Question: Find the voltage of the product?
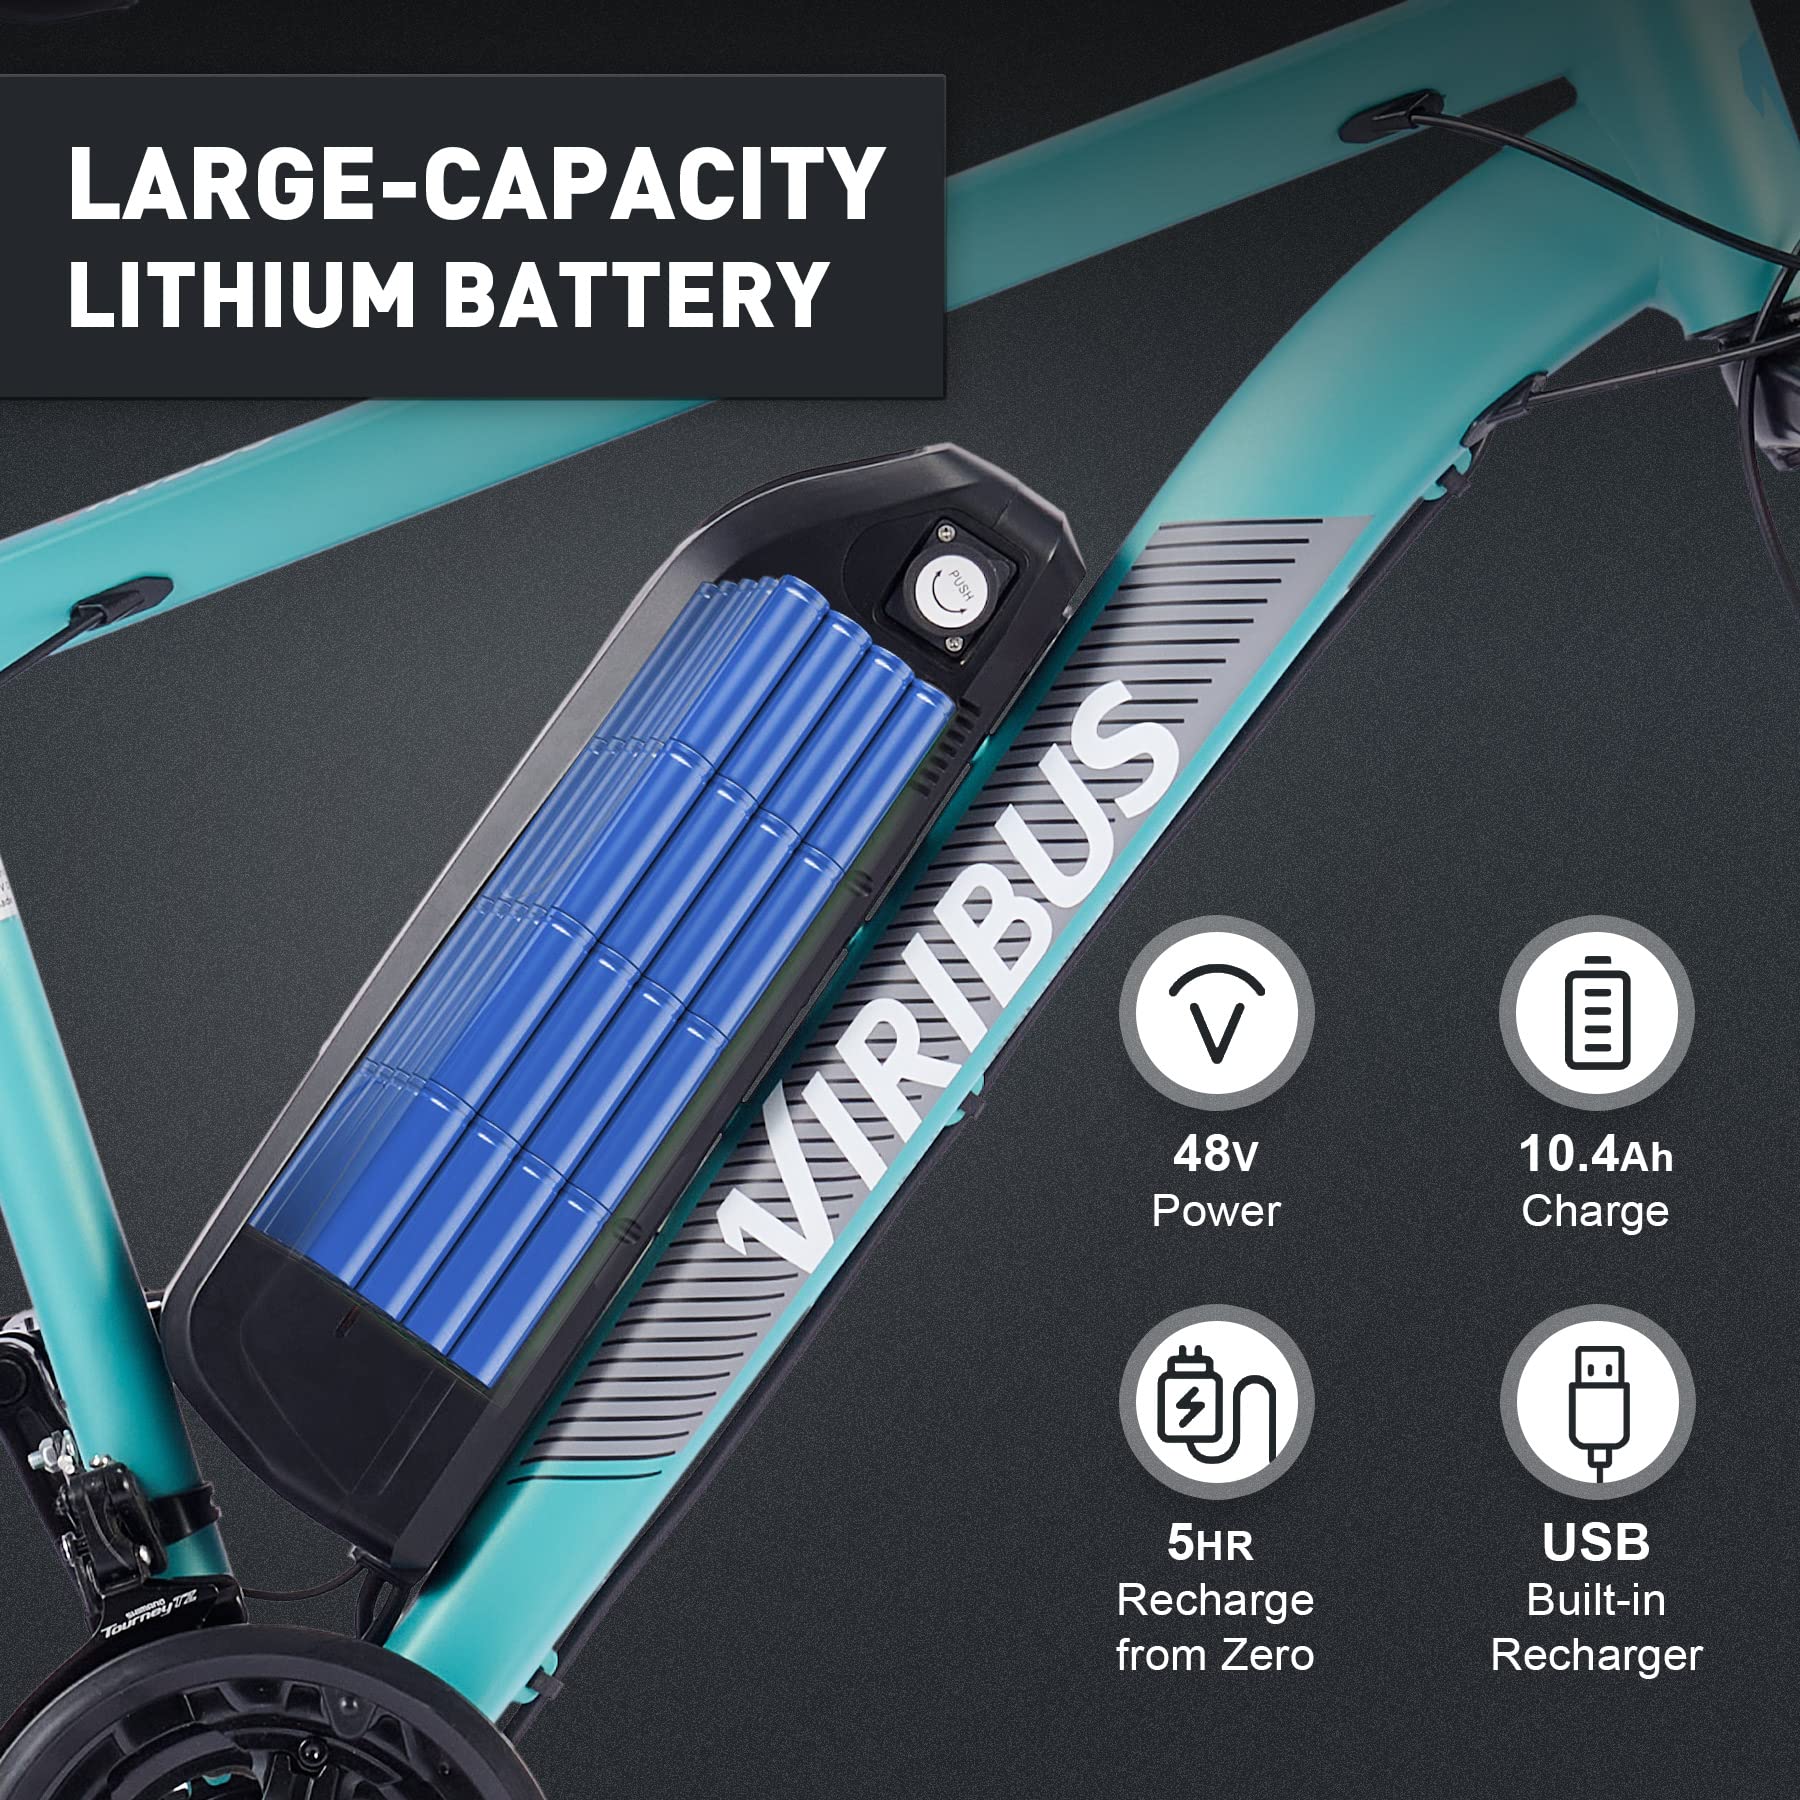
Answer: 48.0 volt